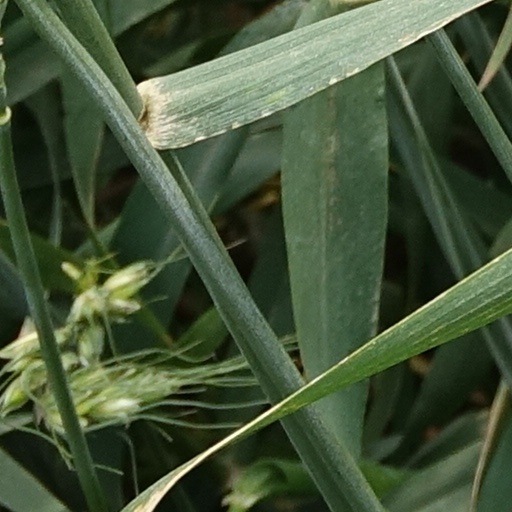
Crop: wheat